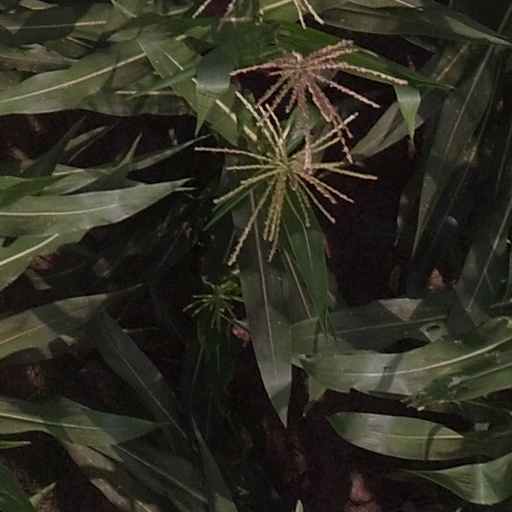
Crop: maize; corn